Laskarina Bouboulina

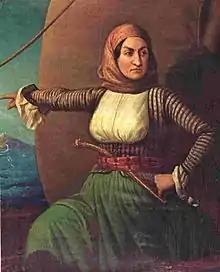
Oil painting of Bouboulina National Historical Museum, Athens

Laskarina Pinotsi, commonly known as Bouboulina (1771 – 22 May 1825), was a Greek naval commander in the Greek War of Independence in 1821, considered the first woman to attain the rank of admiral.